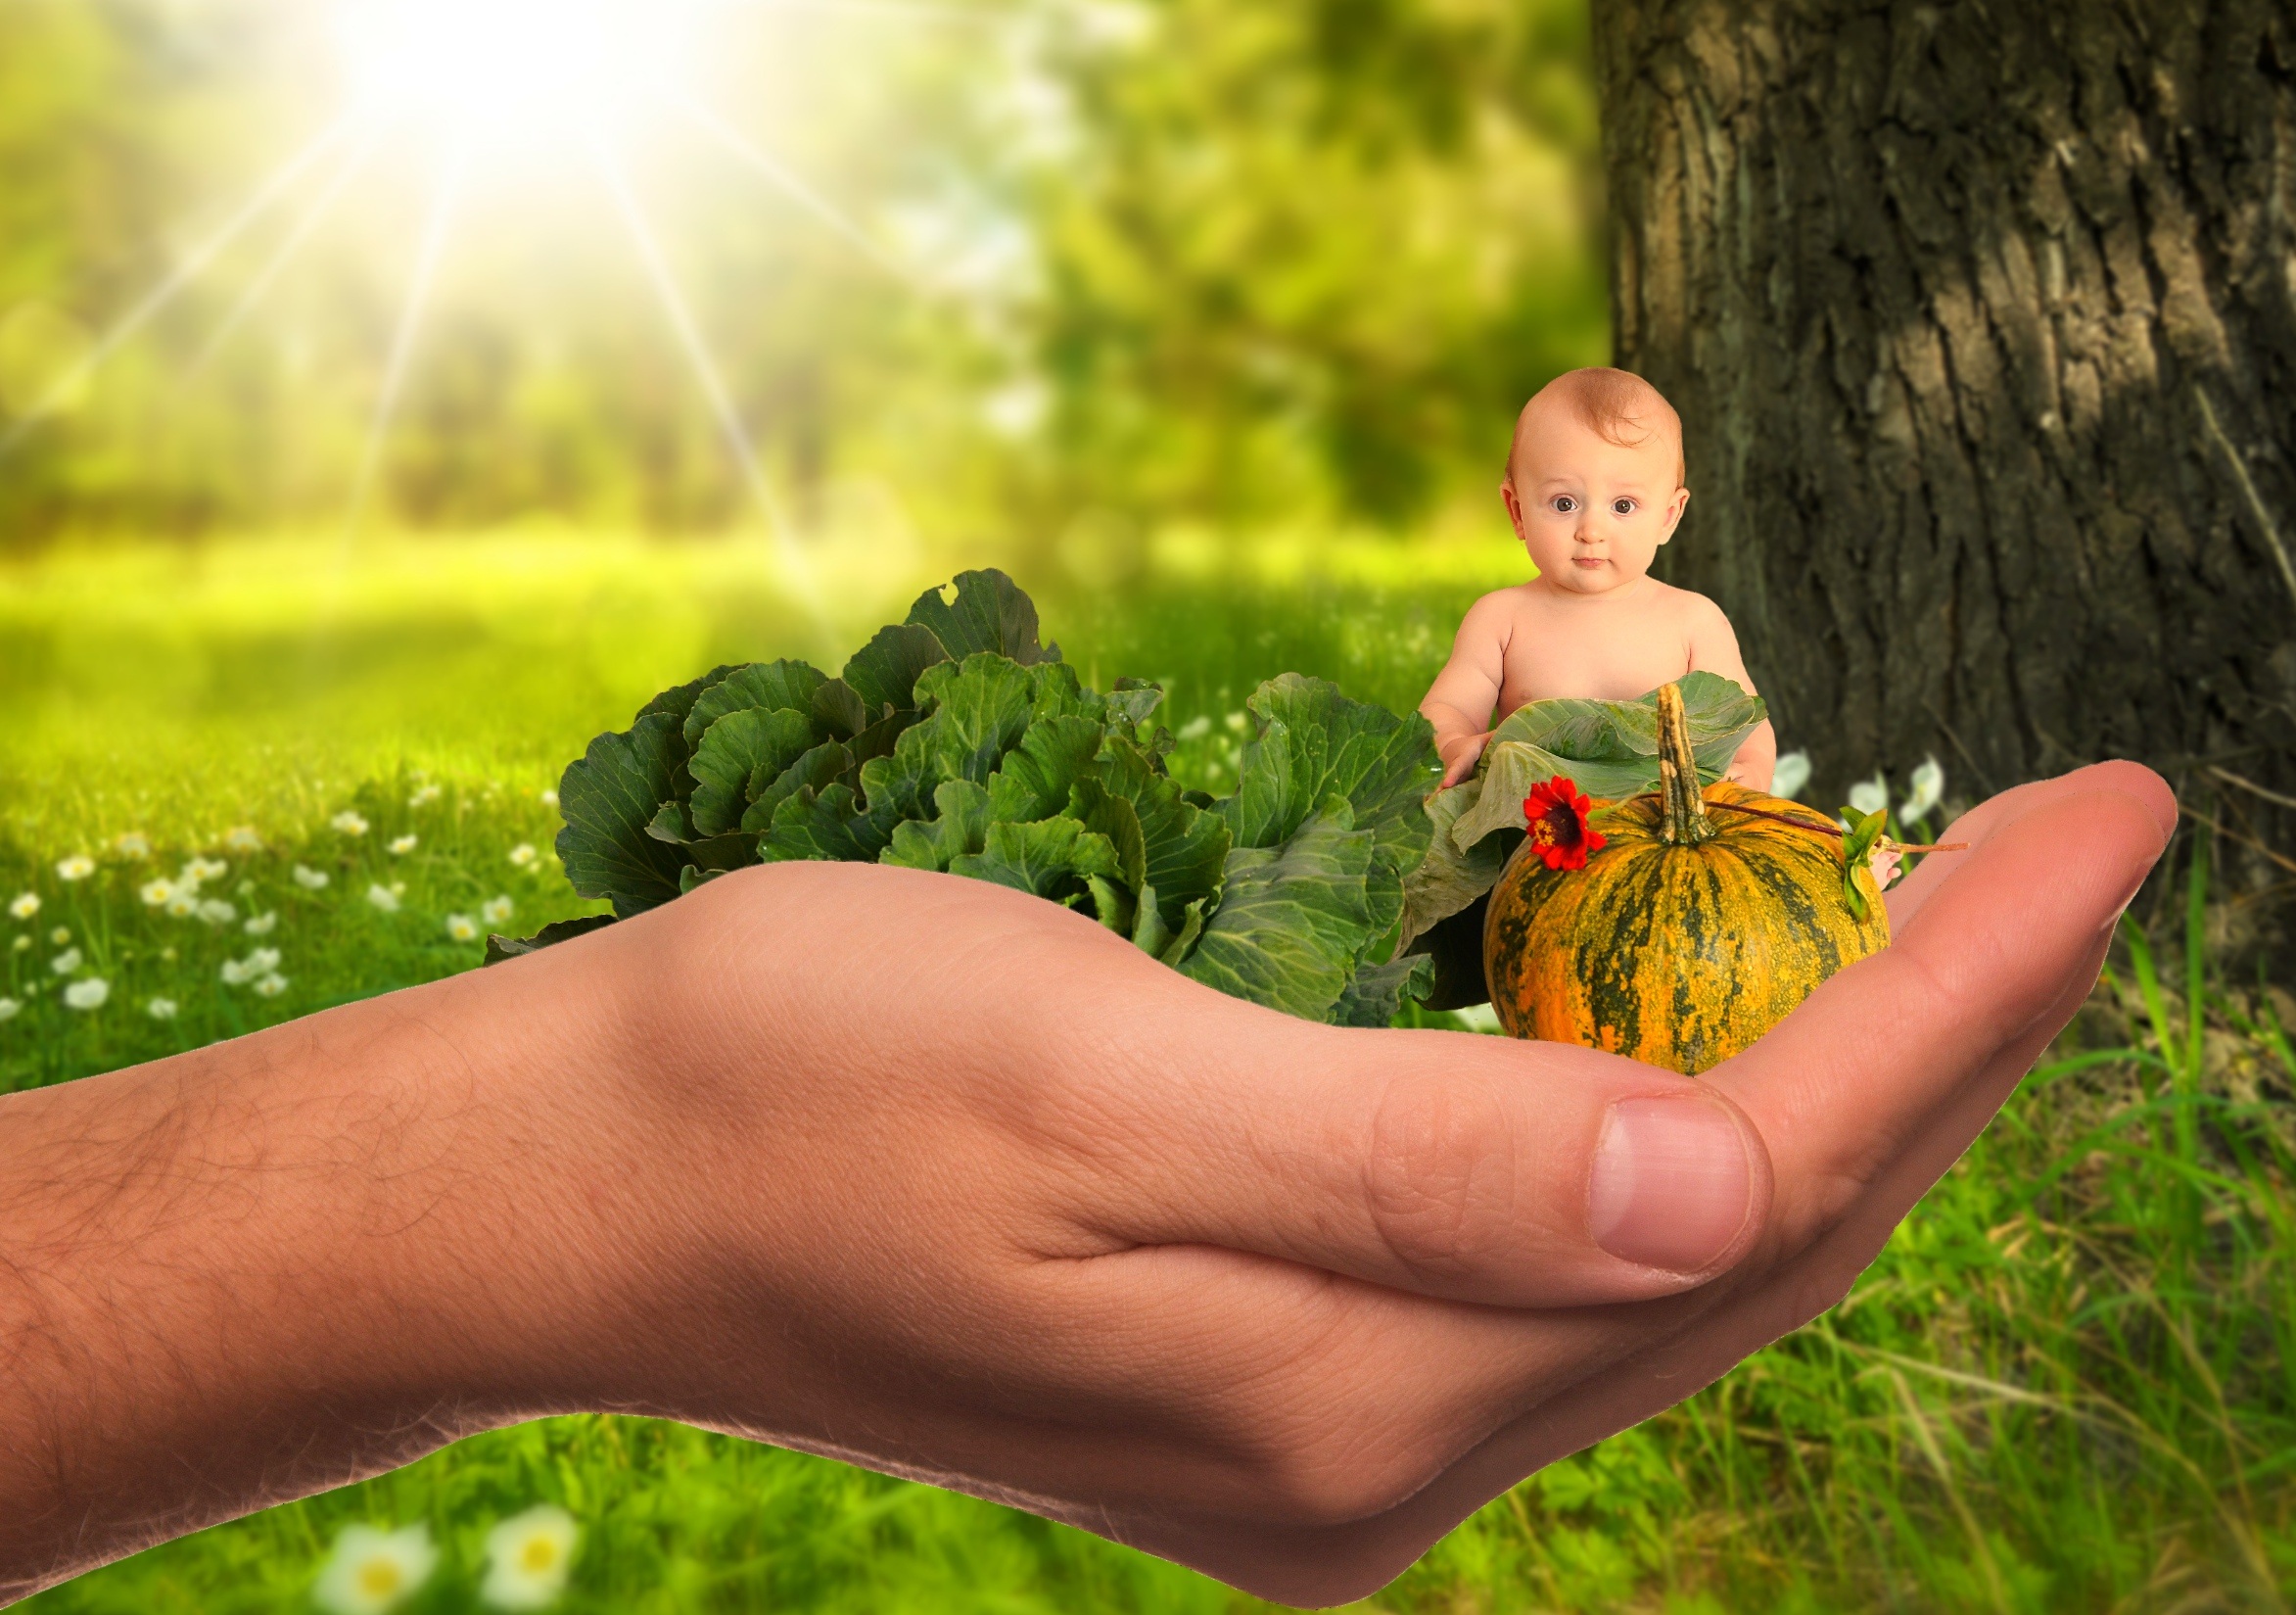
tree, nature, forest, grass, person, plant, woman, lawn, photography, meadow, fruit, sunlight, leaf, flower, food, green, jungle, autumn, child, healthy, baby, dress, nutrition, vegetables, beauty, vitamins, photo shoot, portrait photography